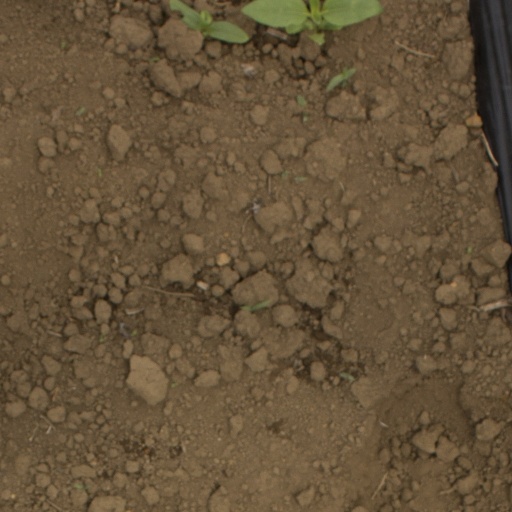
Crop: Jerusalem artichoke